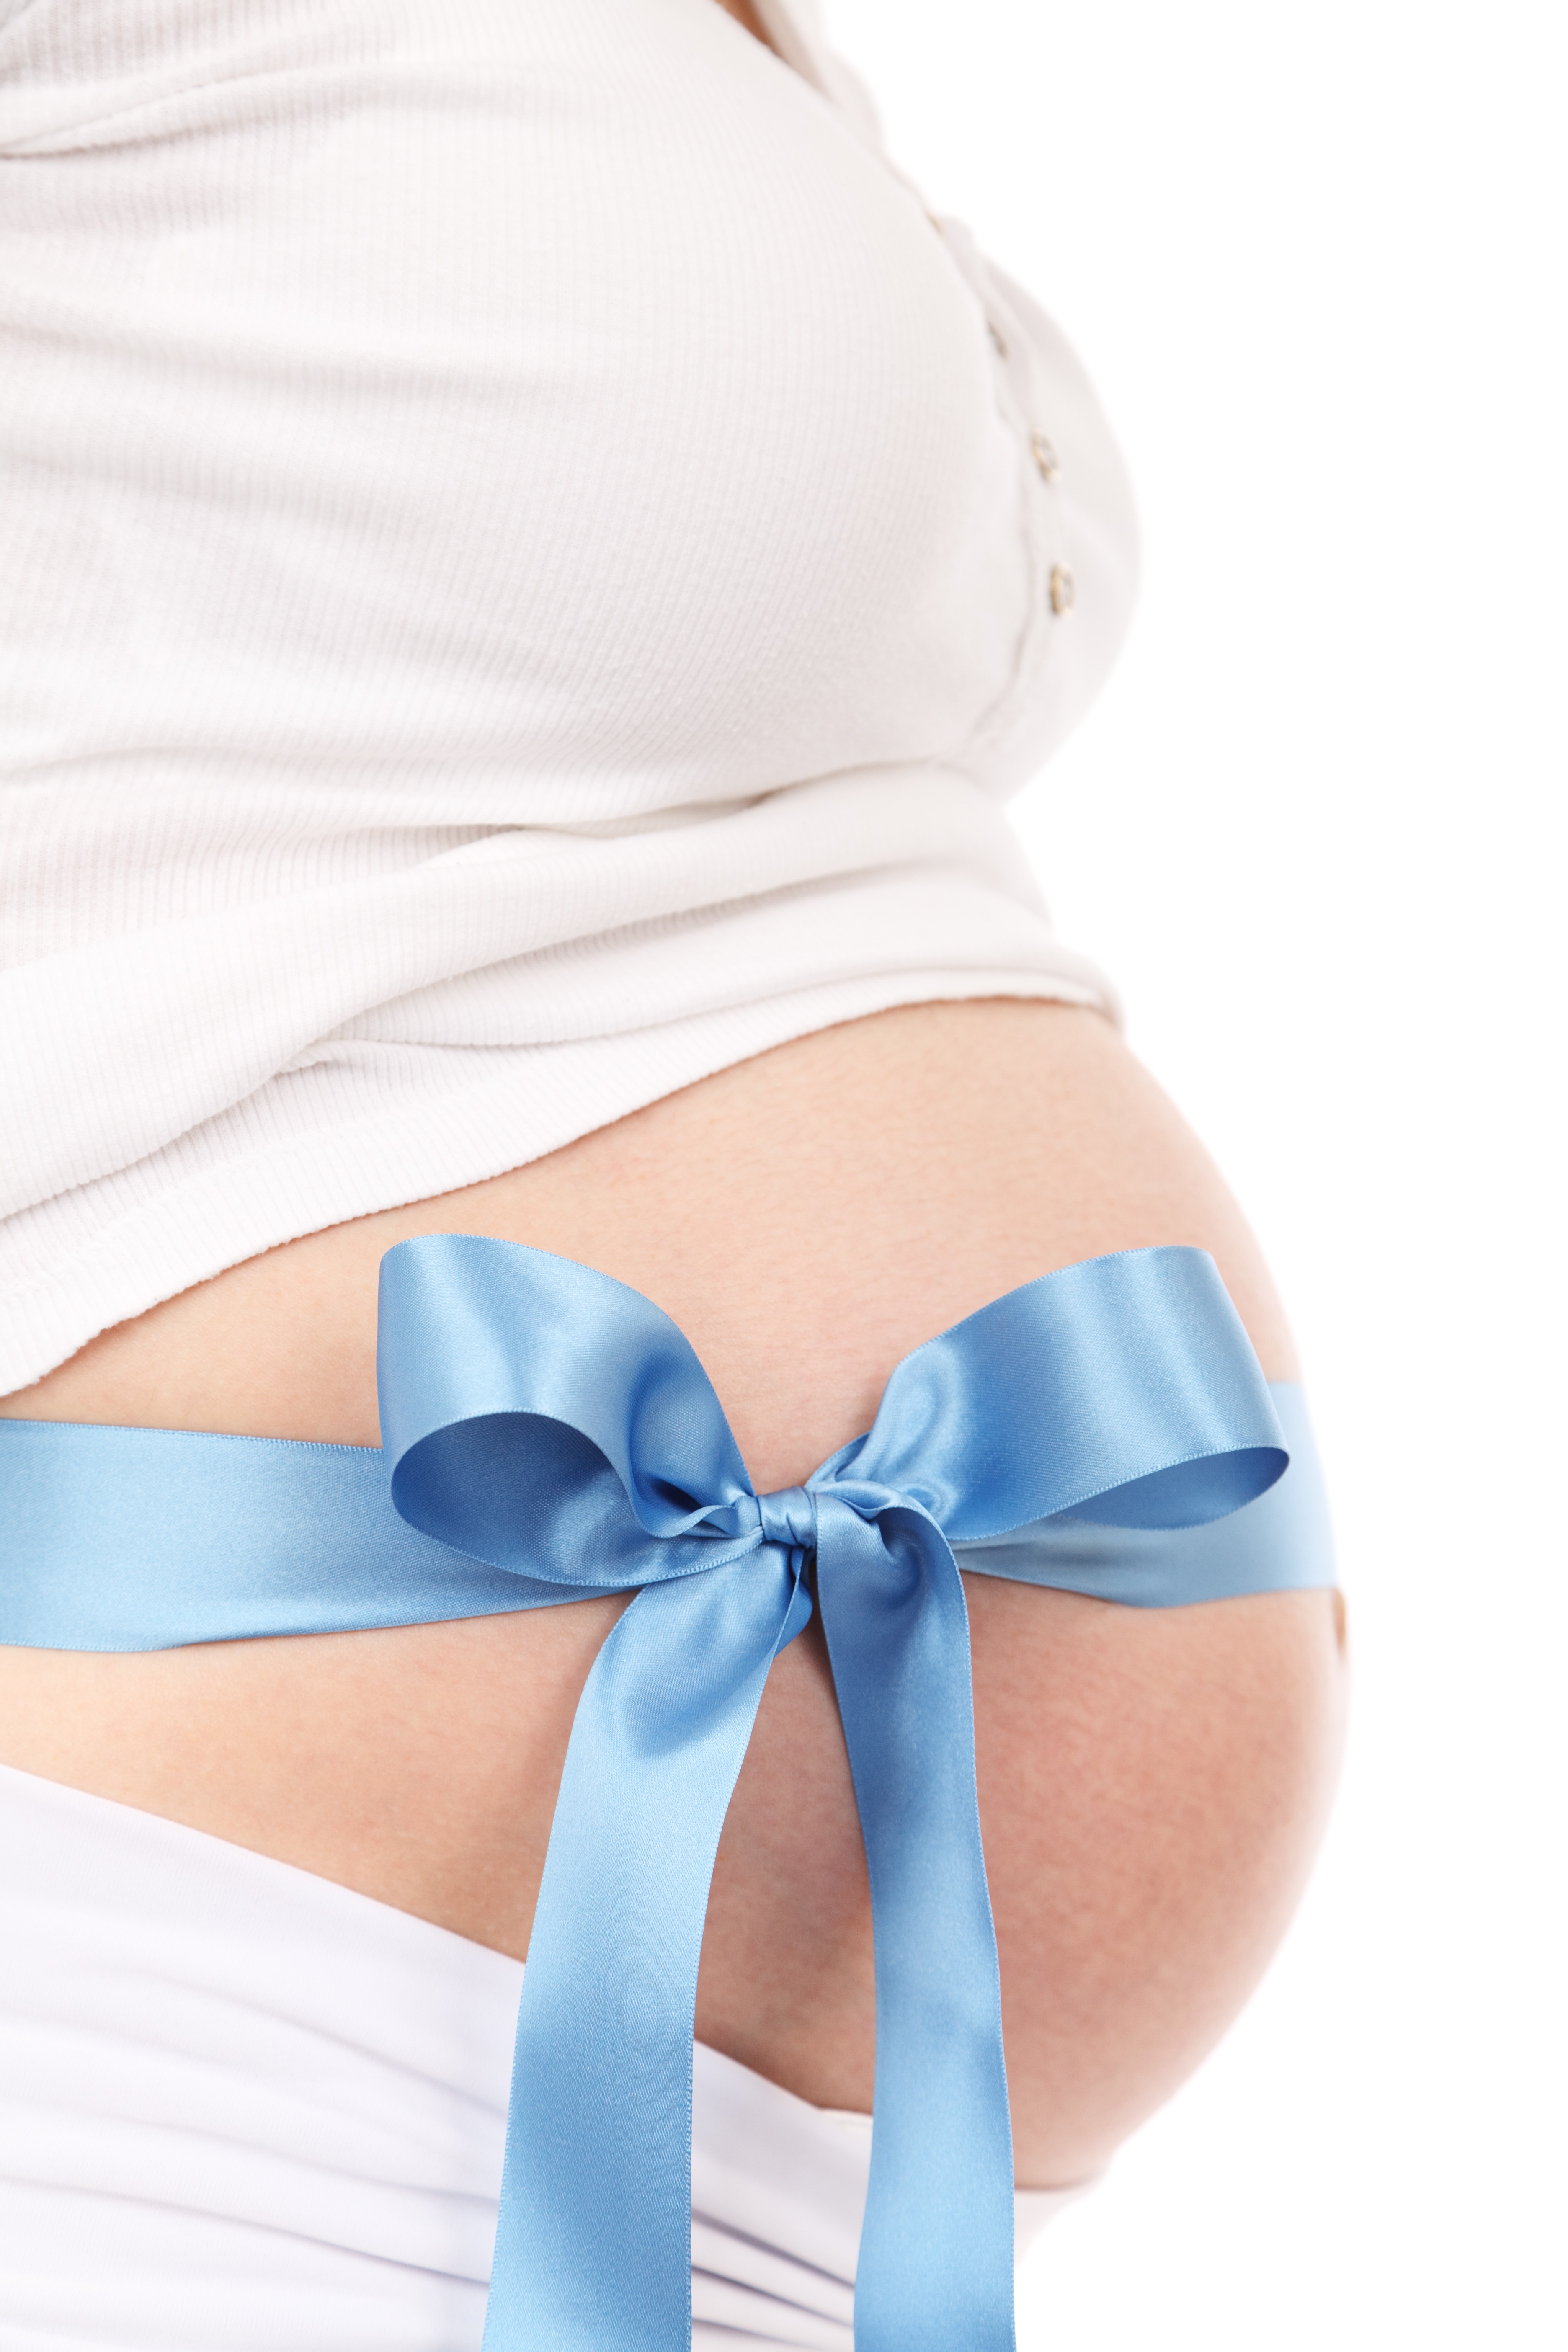
people, woman, boy, female, child, blue, clothing, arm, baby, ribbon, parent, mom, pregnancy, motherhood, maternity, human body, textile, mother, pregnant, belly, expecting, expectant, satin, abdomen, awaiting, tummy, fashion accessory, undergarment, active undergarment